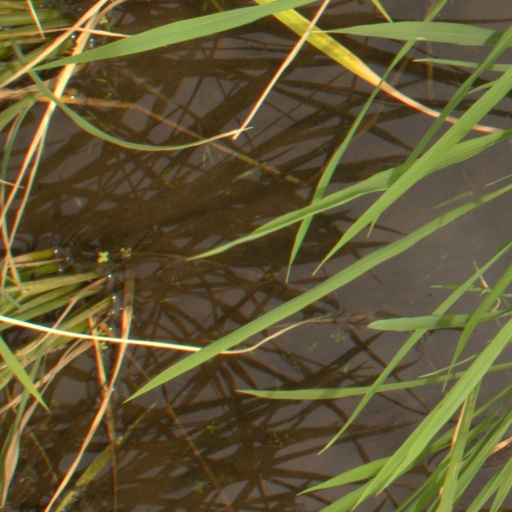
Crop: rice